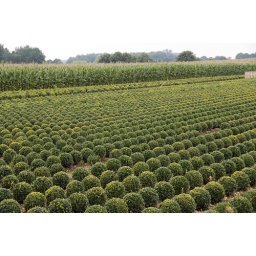
lot of buxus trees in a field in rows